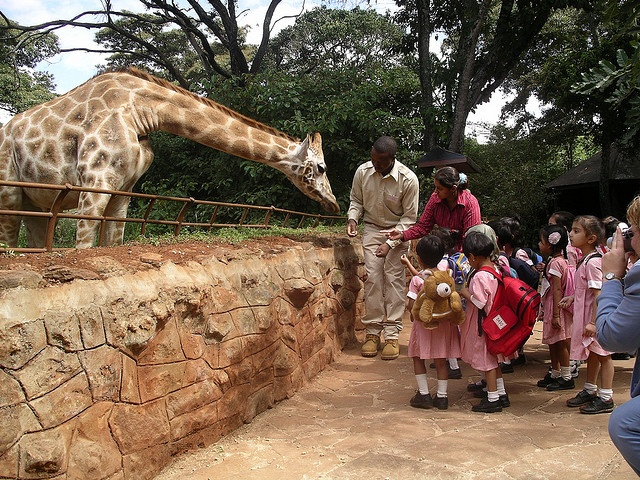
A group of people standing next to each other.
A giraffe is poking its neck across a fence as a group of kids watch.
People in a park feeding a giraffe.
A group of children in a zoo watch a giraffe.
There are a group of kids looking at a giraffe behind a fence.